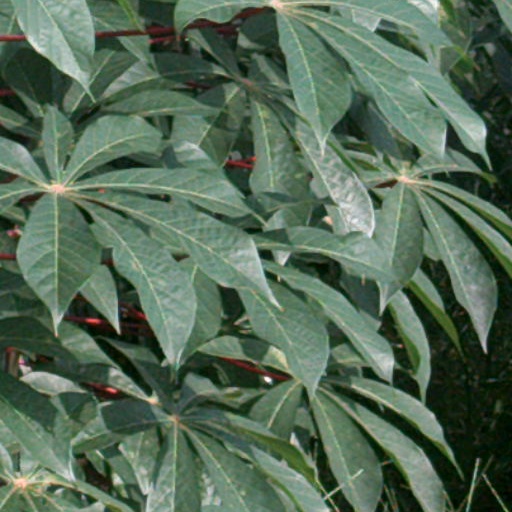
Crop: cassava